Bangladesh–Myanmar border

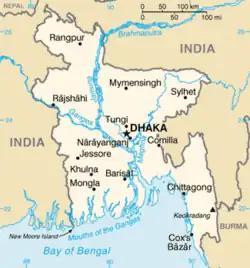
Map of Bangladesh, with Myanmar to the south-east

The Bangladesh–Myanmar border is the international border between the countries of Bangladesh and Myanmar (formerly "Burma"). The border stretches , from the tripoint with India in the north to the Bay of Bengal in the south. About of the border is fenced, with the government of Myanmar announcing in 2017 that it was planning to fence off the rest of the border.